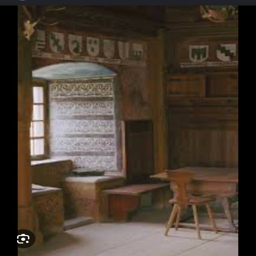
Burg Gutenberg